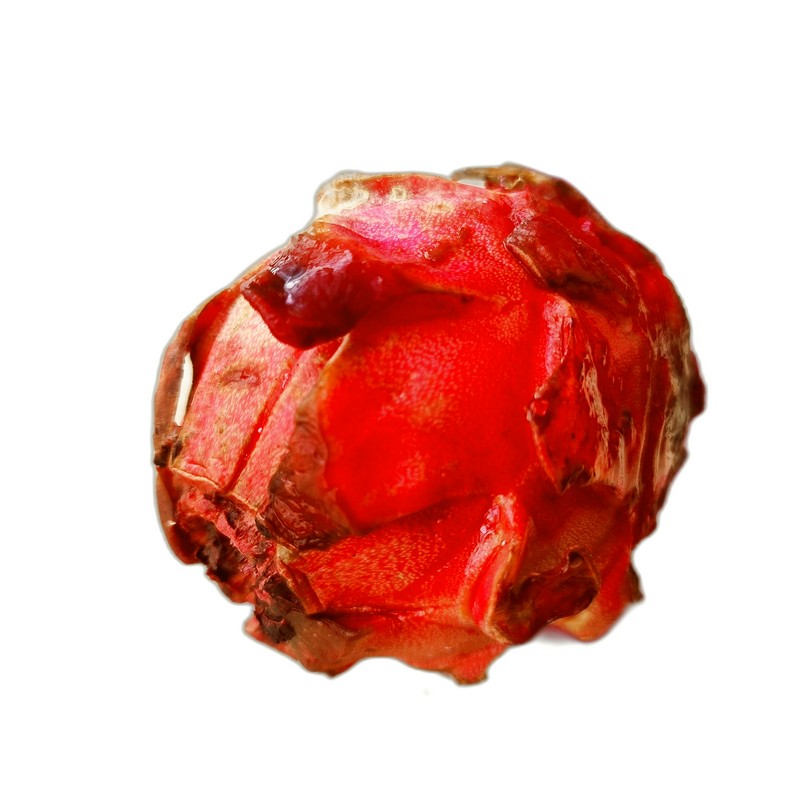
Label: Defect Dragon Fruit